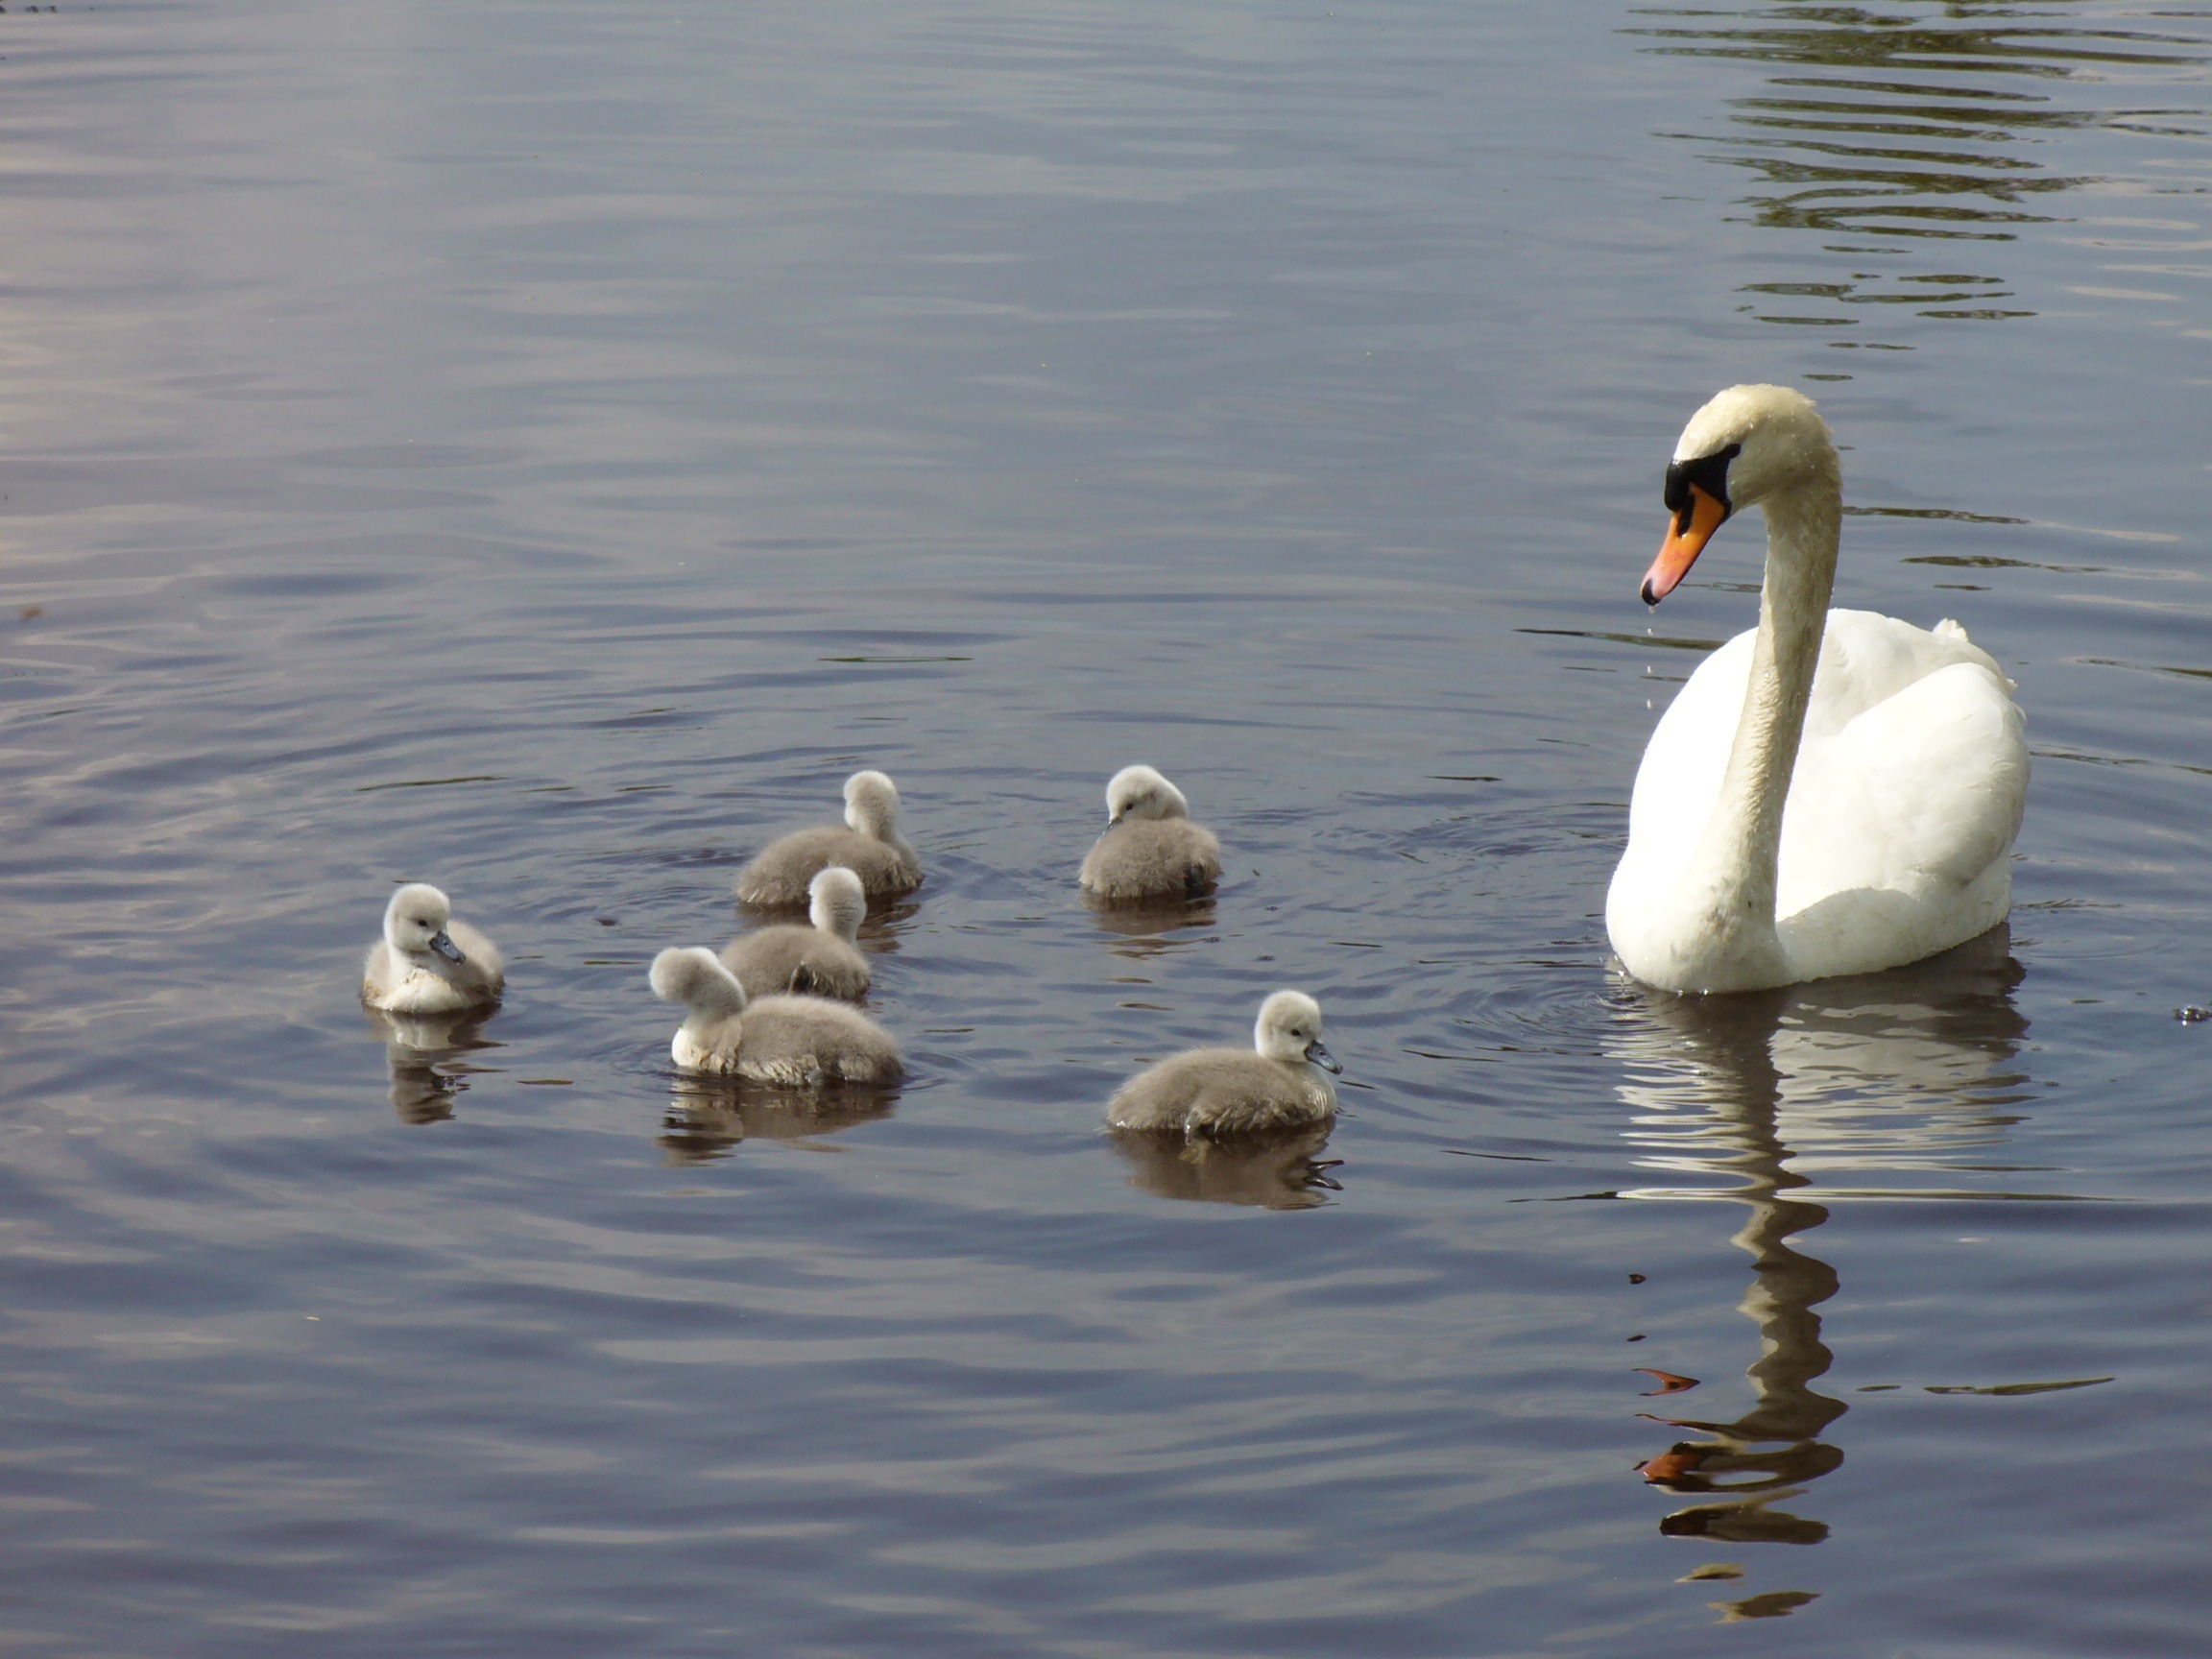
water, bird, wing, animal, wildlife, reflection, beak, chicken, fauna, swan, family, duck, vertebrate, waterfowl, water bird, swan family, swan mum, ducks geese and swans